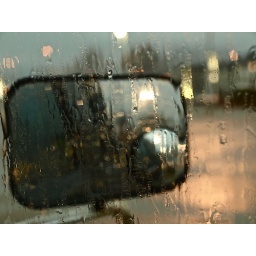
Waiting for hubby in the truck with rain tapping on the roof and water running down the windows was very soothing.